Galați

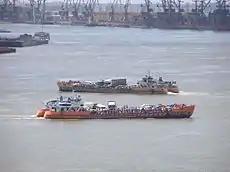
Over the Danube

Between 1900 and the beginning of World War I, Galați continued its trade in grain and timber with sixteen consulates. Galați was part of Covurlui County.